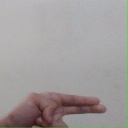
अक्षर: ह